Ram Loevy

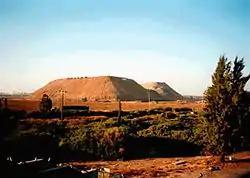
Life around Hiriya, a former garbage dump

Loevy spent 1983 in Cambridge, Massachusetts. He had more than anyone shaped the direction of Israeli television as a medium addressing the country's major social issues, and for this he was awarded a Nieman Fellowship by Harvard University. Among the other fellows with whom he studies was Alex Jones, winner of the 1987 Pulitzer Prize. During his year in Harvard, he studied what he called "epic television", and wrote about how a single night of watching American television—("Family Business", the news, and "The Love Boat", plus commercials) could be compared to a three-act drama by Bertolt Brecht. He bemoaned the idea of a politically neutral medium of television, and concluded "Television was almost never neutral. On the rare occasions when it took a stand, (McCarthy, the Vietnam War, Watergate), it helped bring a significant change."